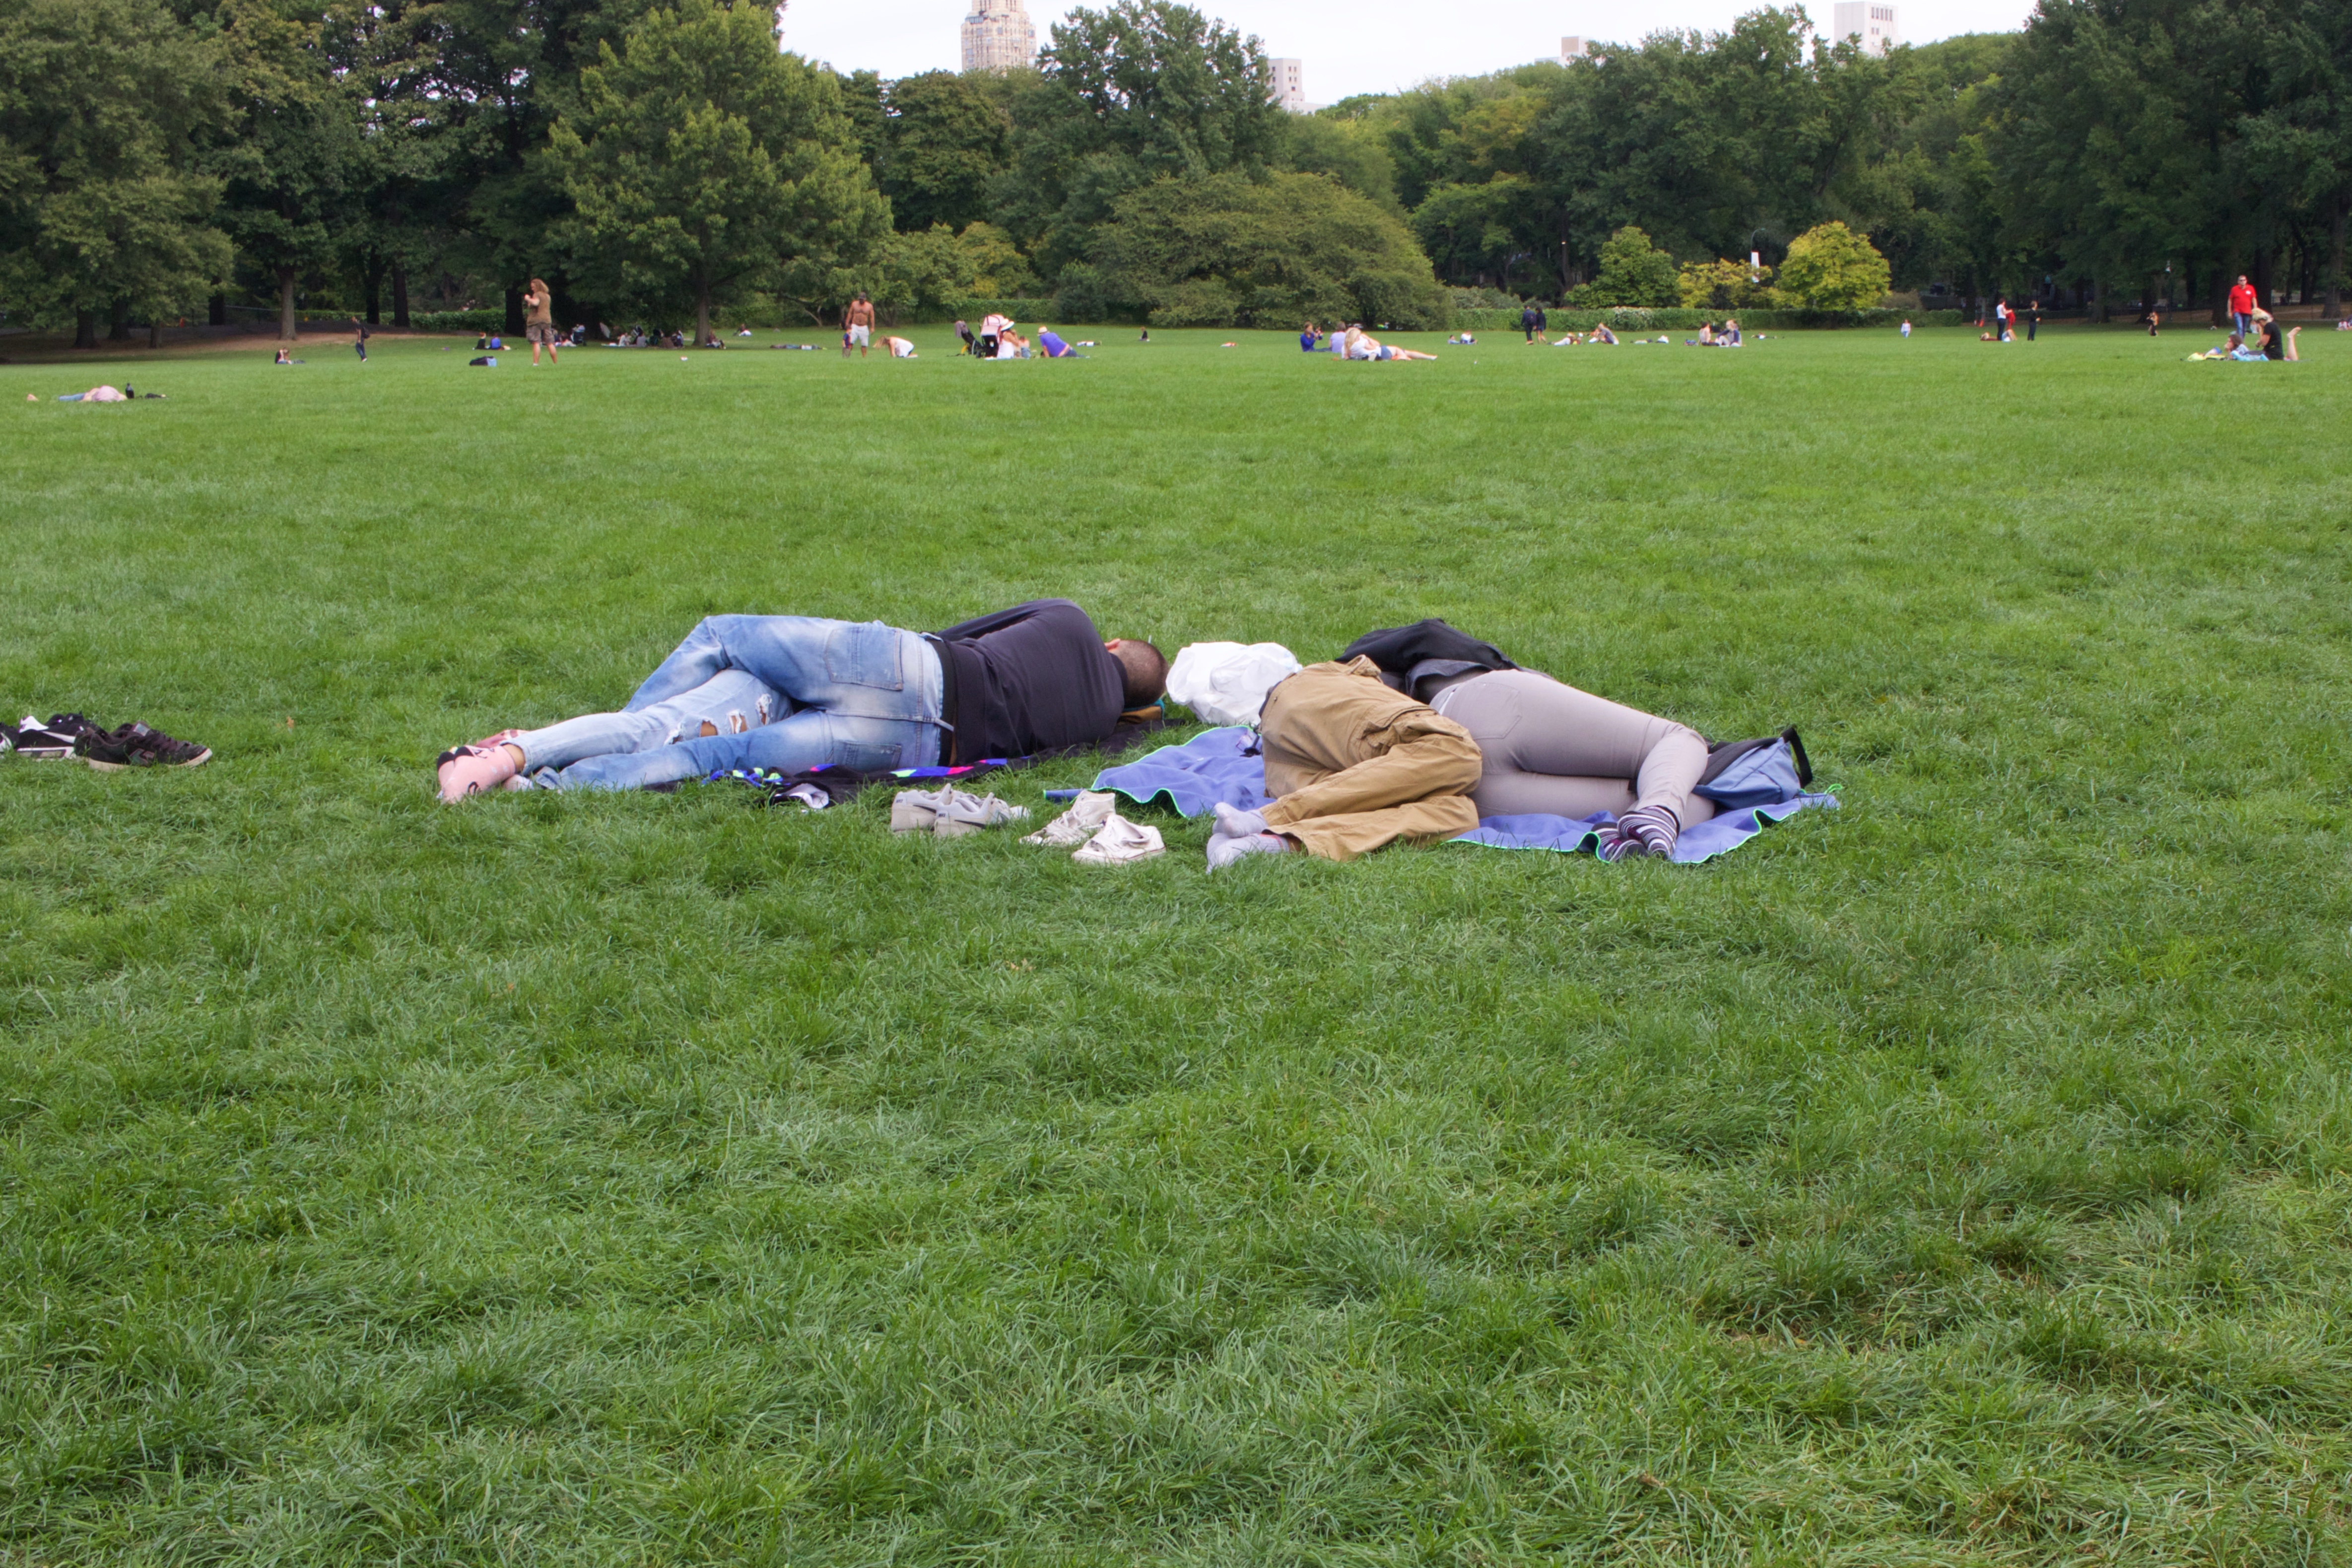
grass, lawn, meadow, play, picnic, human action